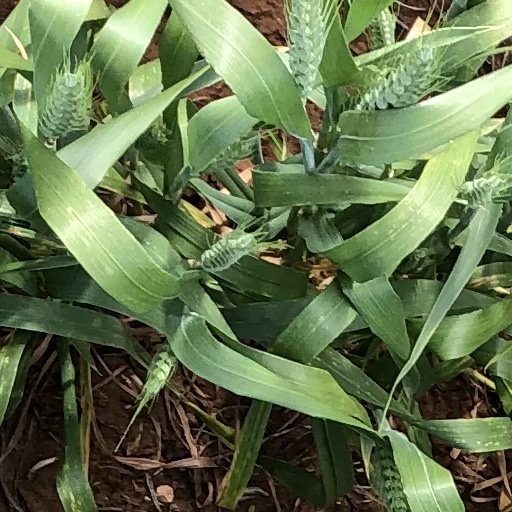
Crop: wheat